Outbuilding

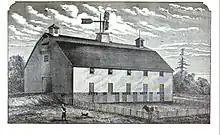
Etching of a Canadian barn (1888)

An outbuilding, sometimes called an accessory building or a dependency, is a building that is part of a residential or agricultural complex but detached from the main sleeping and eating areas. Outbuildings are generally used for some practical purpose, rather than decoration or purely for leisure (such as a pool house or a tree house), although luxury greenhouses such as orangeries or ferneries may also be considered outbuildings. This article is limited to buildings that would typically serve one property, separate from community-scale structures such as gristmills, water towers, fire towers, or parish granaries. Outbuildings are typically detached from the main structure, so places like wine cellars, root cellars and cheese caves may or may not be termed "outbuildings" depending on their placement. A buttery, on the other hand, is never an outbuilding because by definition is it is integrated into the main structure.